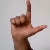
The image shows a hand gesture representing the letter 'L' in Indian Sign Language.